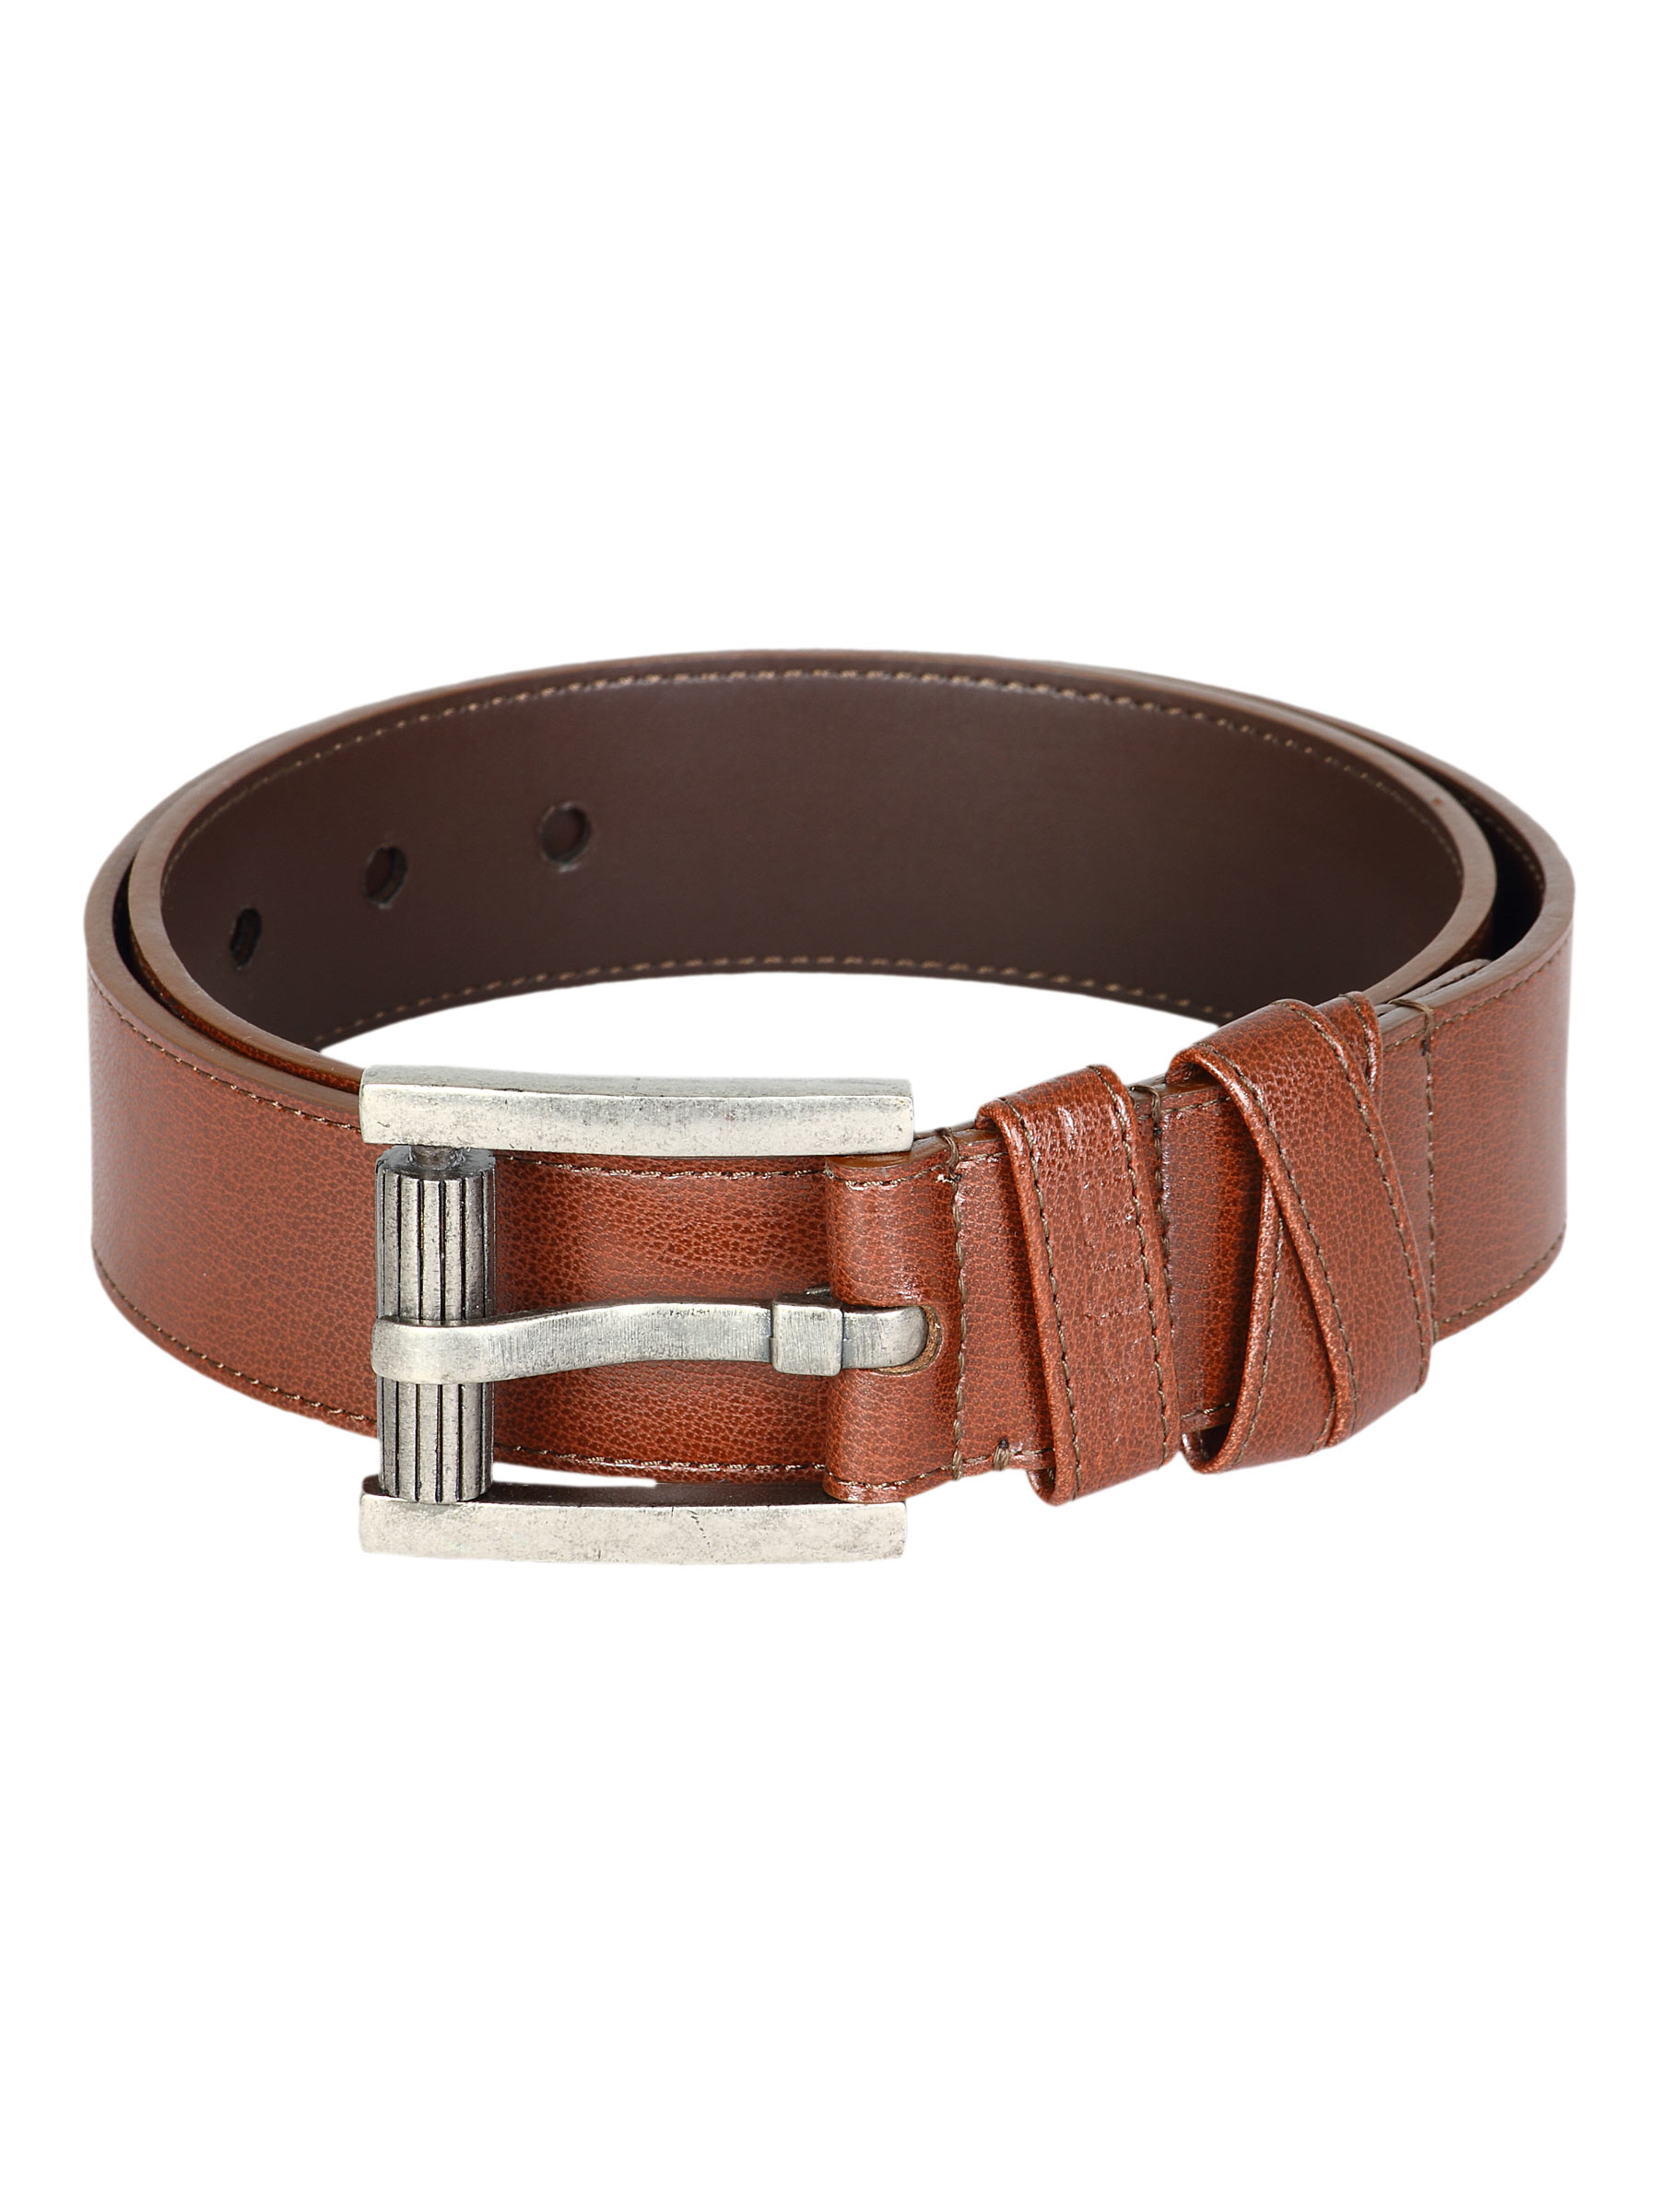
Fastrack Men Non Leather Dark Choclate Colour Brown Belts
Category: Accessories / Belts / Belts
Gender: Men
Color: Brown
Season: Winter 2016
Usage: Casual